Erfurt

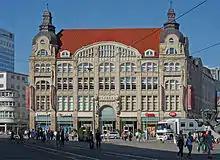
"Anger 1", a big department store in centre.

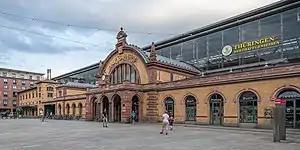
Erfurt Hauptbahnhof, Erfurt's main railway station.

Farming has a great tradition in Erfurt: the cultivation of woad made the city rich during the Middle Ages. Today, horticulture and the production of flower seeds is still an important business in Erfurt. There is also growing of fruits (like apples, strawberries and sweet cherries), vegetables (e.g. cauliflowers, potatoes, cabbage and sugar beets) and grain on more than 60% of the municipal territory.